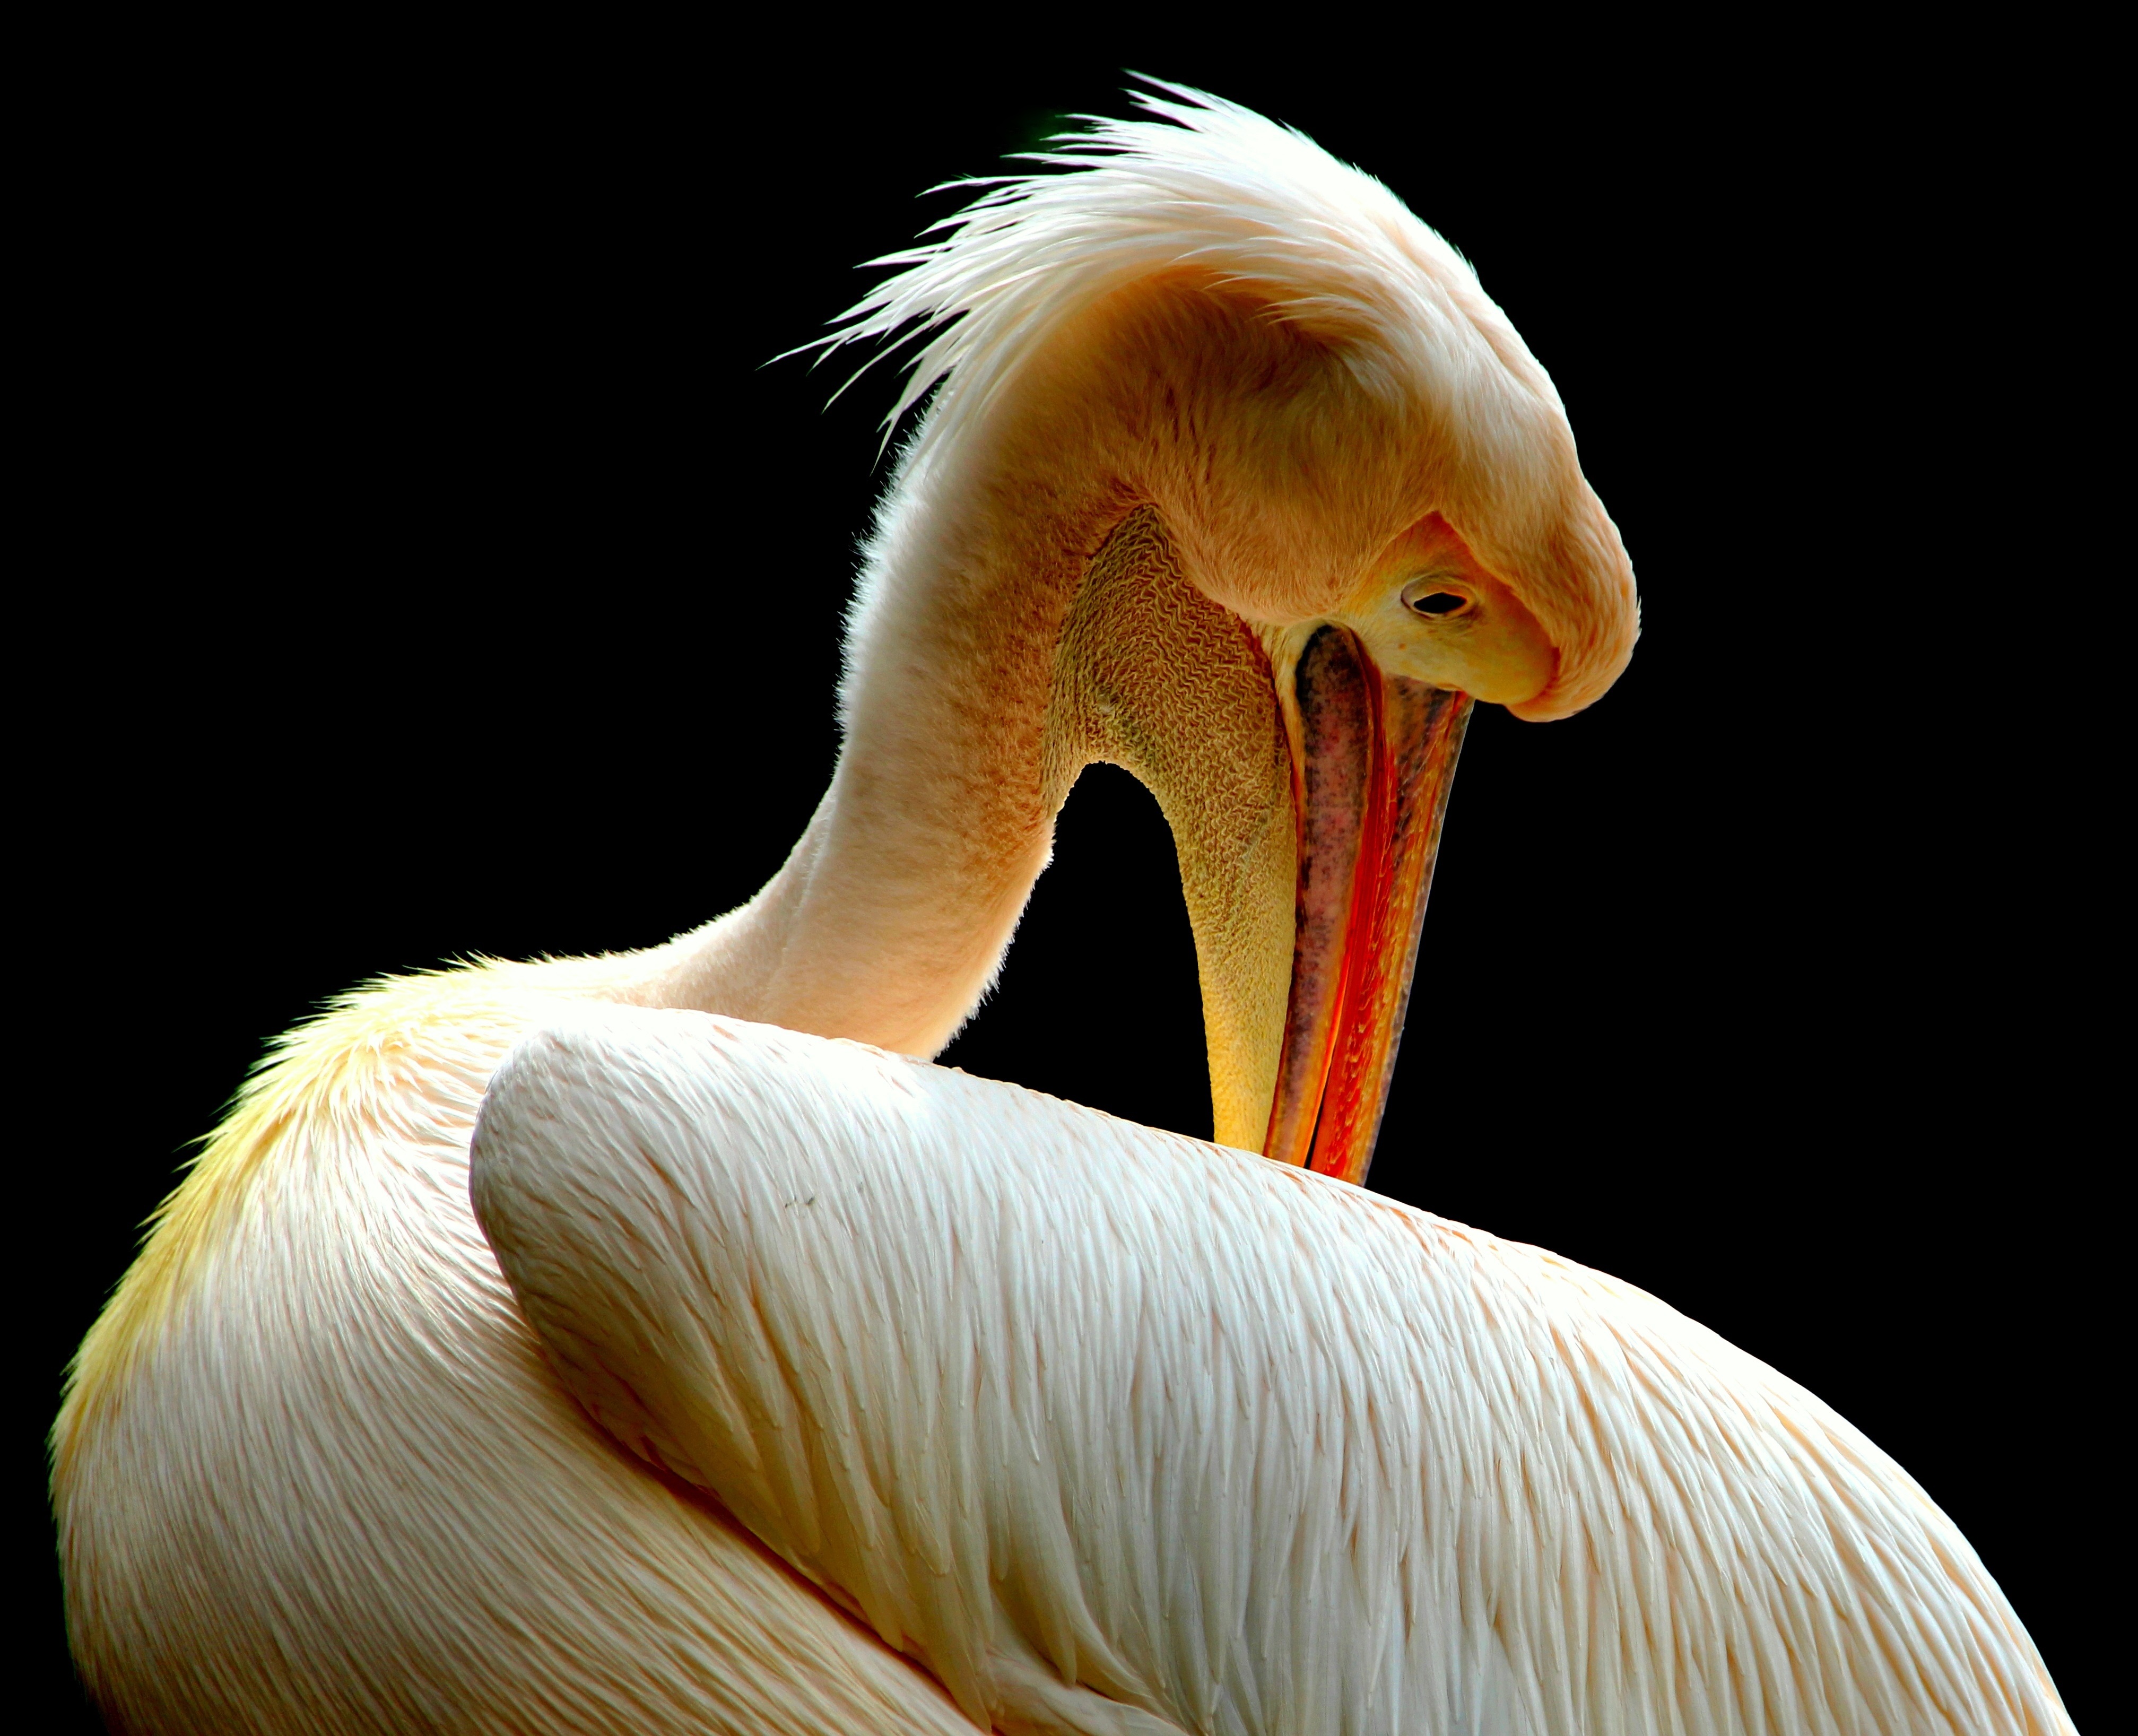
nature, bird, wing, animal, pelican, seabird, beak, fauna, close up, birds, flamingo, feathers, vertebrate, water bird